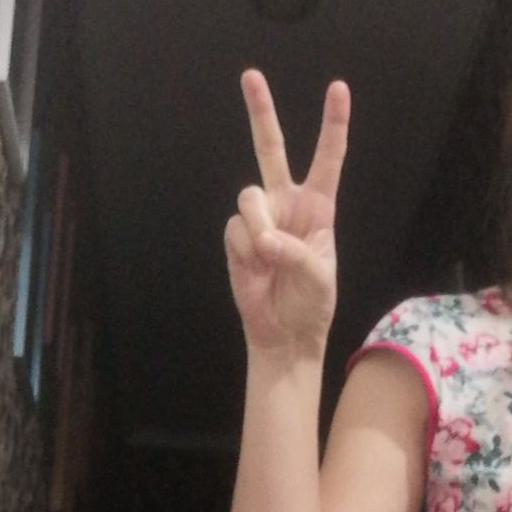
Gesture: peace